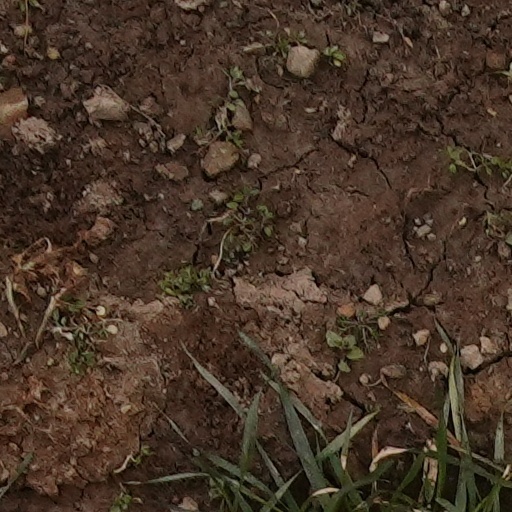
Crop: wheat